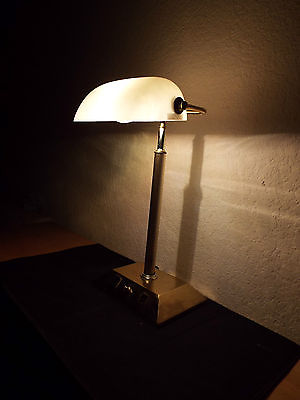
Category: lamp